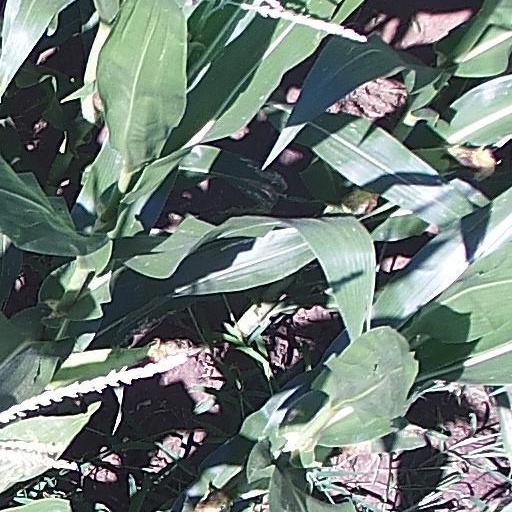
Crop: maize; corn